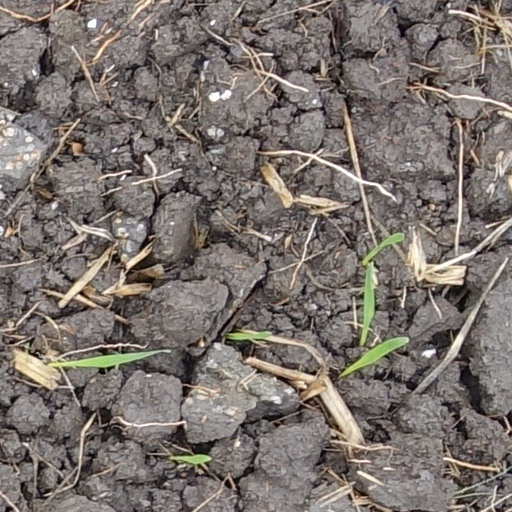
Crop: wheat